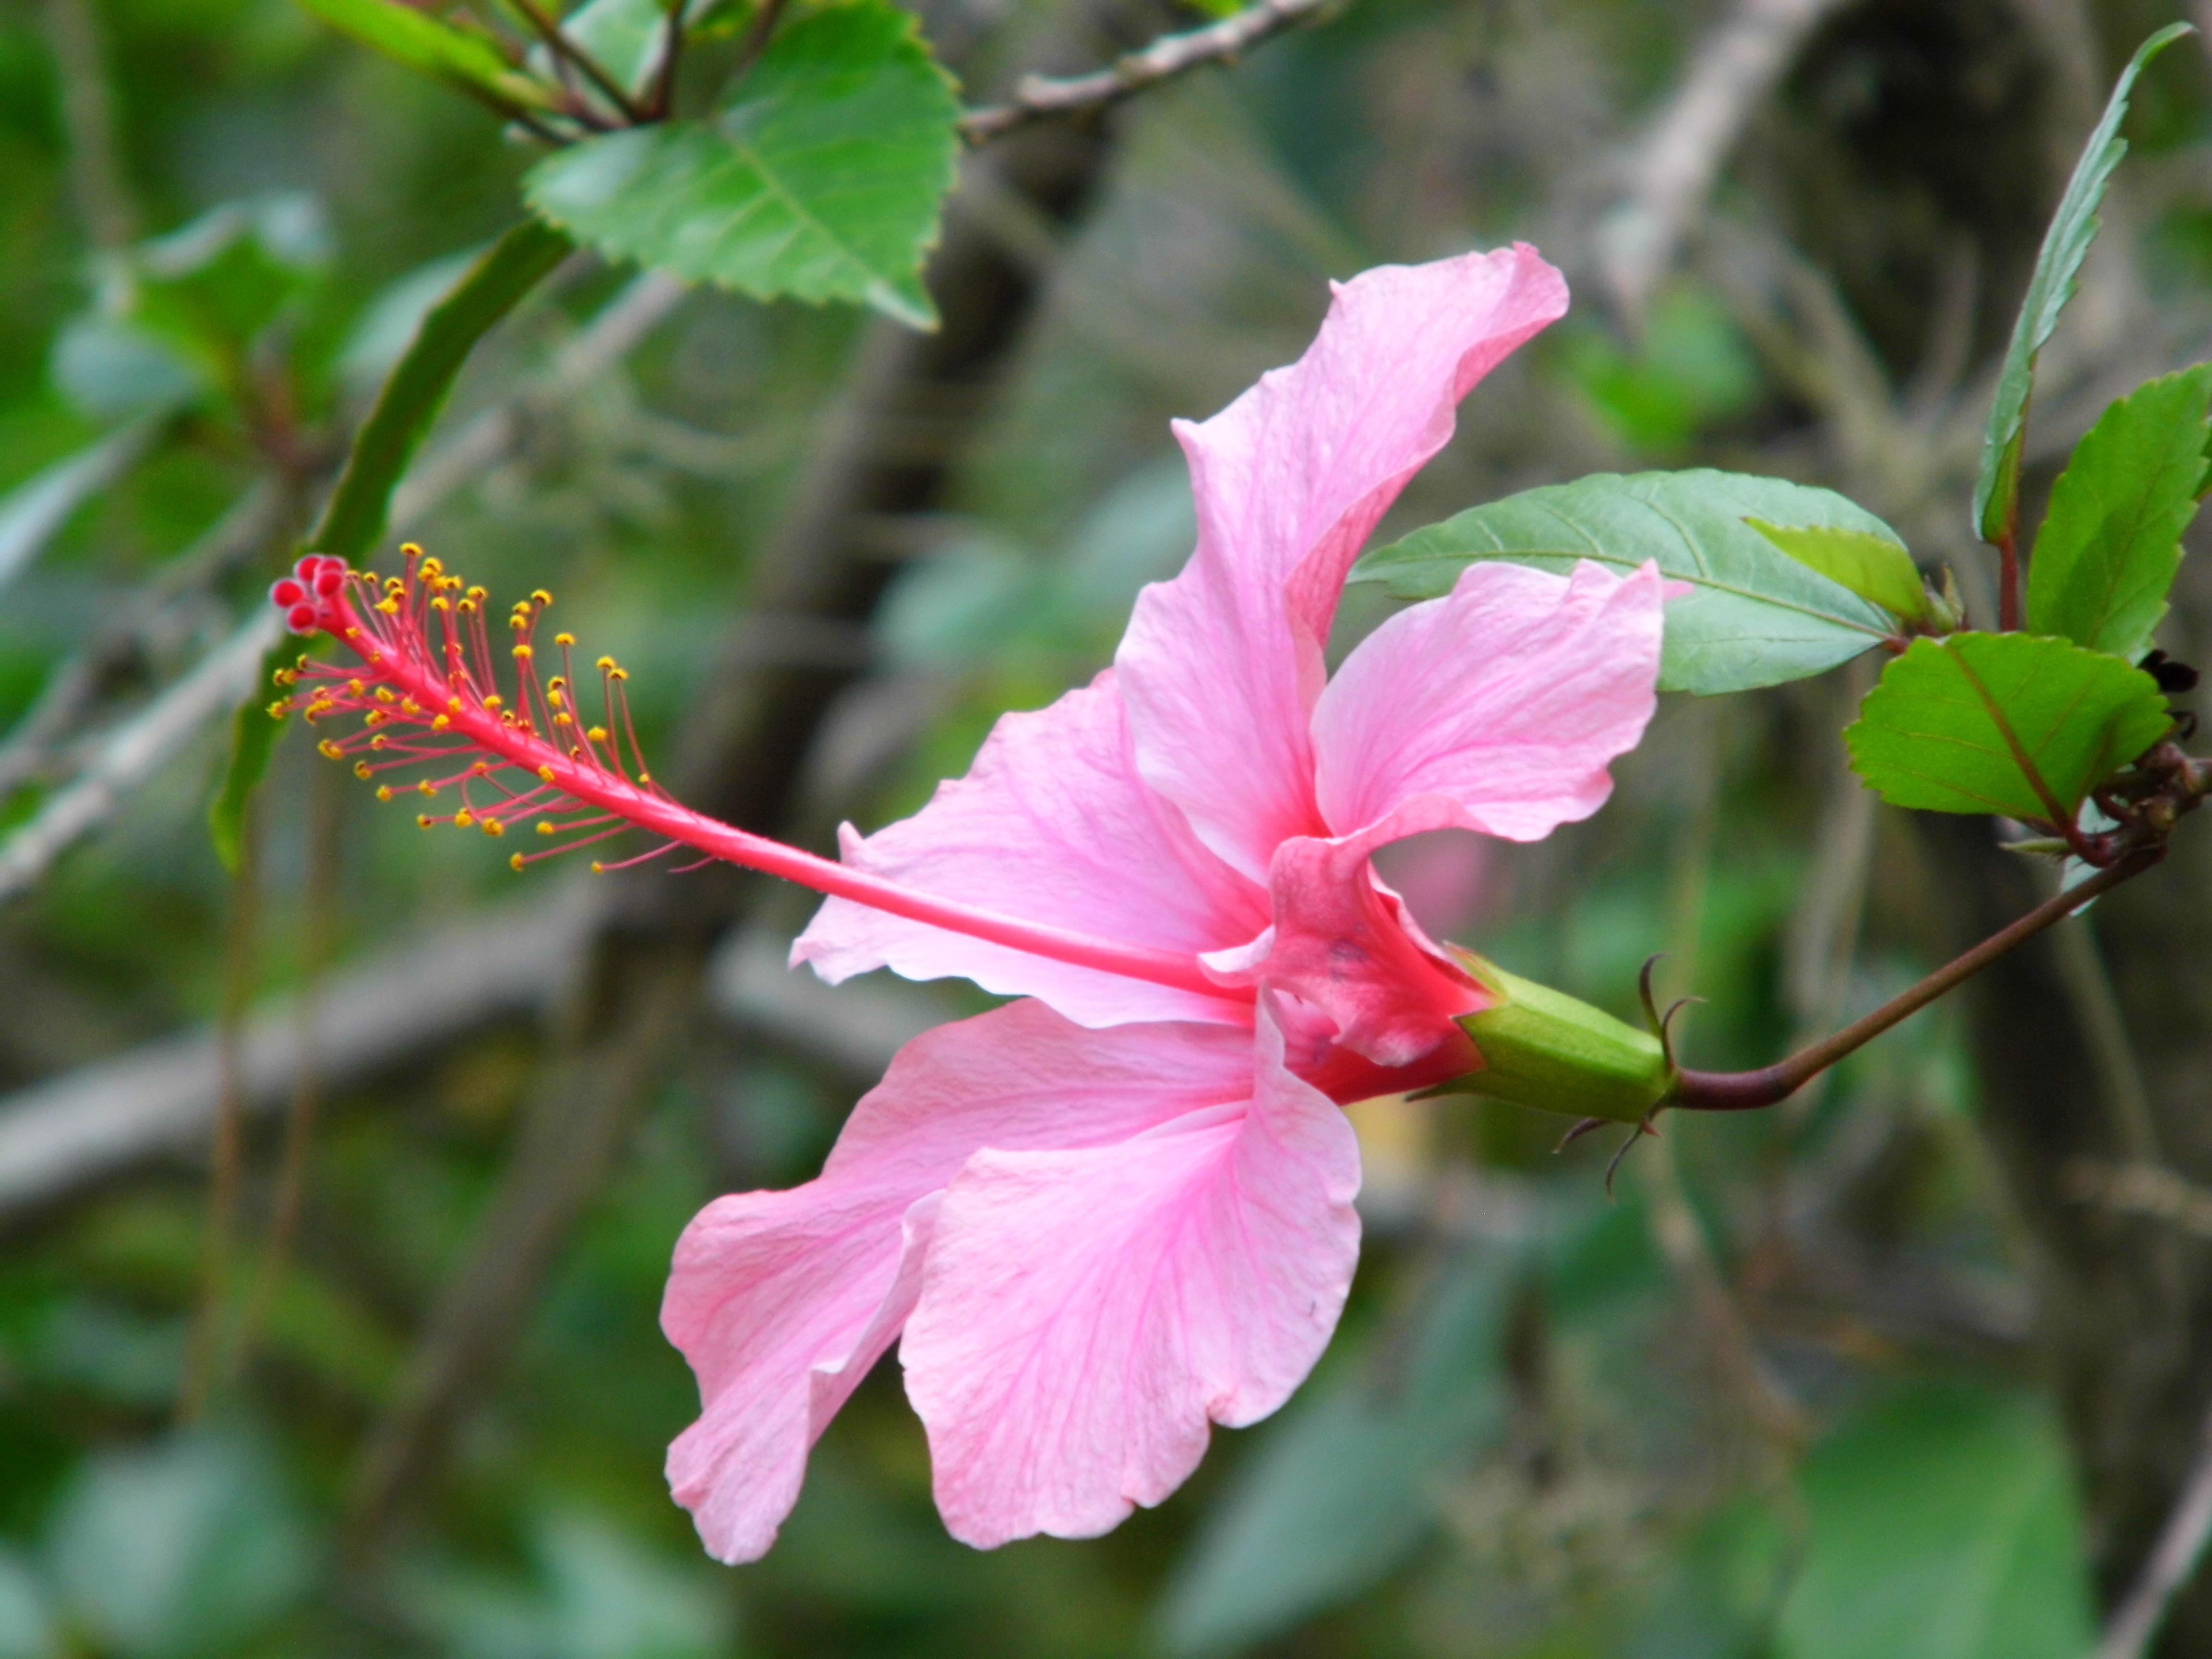
blossom, plant, leaf, flower, botany, flora, wildflower, one, shrub, hibiscus, macro photography, flowering plant, chinese hibiscus, annual plant, land plant, dipilto